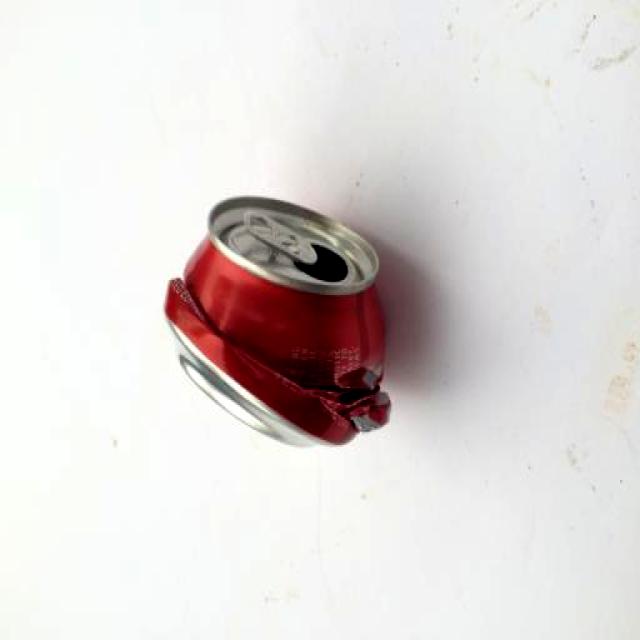
Label: Metal